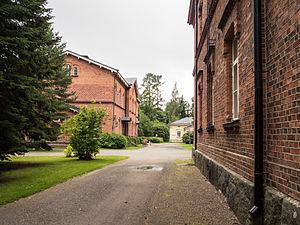
Pehr Johan Gylich est un commerçant et architecte suédois.